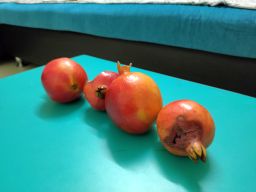
Fruit: Pomegranate
Quality: Mixed